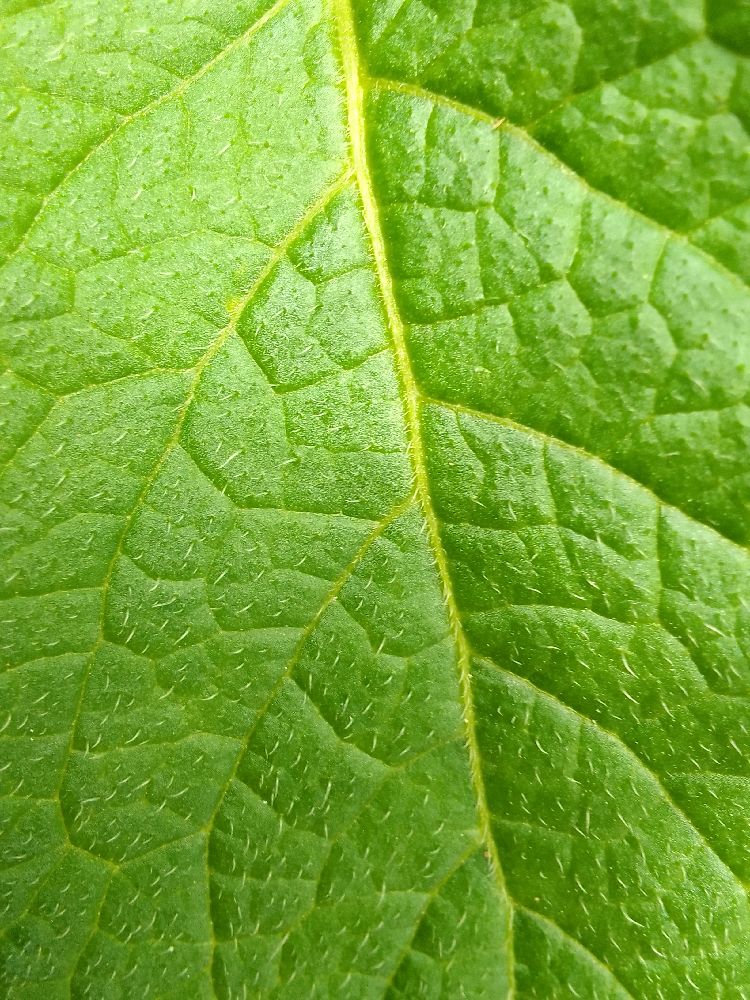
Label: Healthy